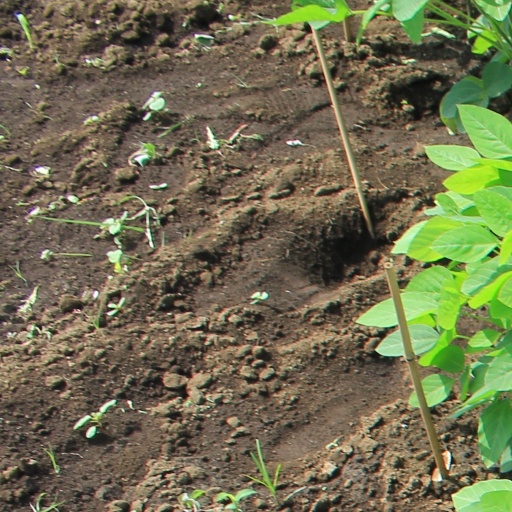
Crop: soybean